Phil Batt

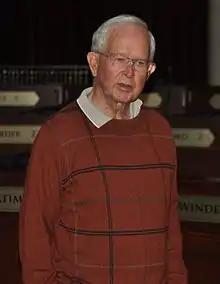
Batt in 2010

Philip Eugene Batt (March 4, 1927 – March 4, 2023) was an American politician who served as the 29th Governor of Idaho from 1995 to 1999. A member of the Republican Party, Batt had previously served as the 35th Lieutenant Governor of Idaho, Chair of the Idaho Republican Party, and as a member of the Idaho Legislature.